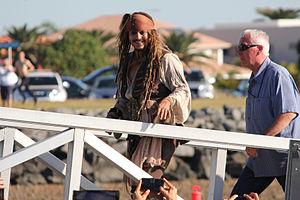
Pirates des Caraïbes : La Vengeance de Salazar ou Pirates des Caraïbes : Les morts ne racontent pas d'histoires au Québec est un film fantastique américain réalisé par Joachim Rønning et Espen Sandberg, sorti en 2017. Il s'agit du cinquième et dernier film de la saga Pirates des Caraïbes.